Susie Peters

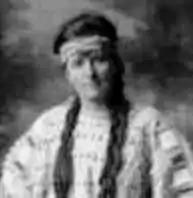

Susie Peters (Kiowa name: Kom-tah-gya) was an American preservationist and matron at the Anadarko Agency, who worked to promote Kiowa artists. Born to white parents in Tennessee, she moved to Indian Territory with her family prior to Oklahoma becoming a state. While working as a matron for the Indian Agency, she discovered the talent of the young artists who would become known as the Kiowa Six and introduced them to Oscar Jacobson, director of the University of Oklahoma's art department. She was honored by the National Hall of Fame for Famous American Indians and both adopted by the tribe and given a Kiowa name in 1954. In 1963, the Anadarko Philomathic Club created an annual art award in her name. She was inducted into the Oklahoma Women's Hall of Fame in its inaugural year, 1982.